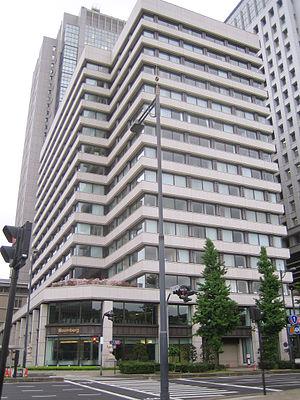
Nippon Yusen Kaisha est une entreprise de transport maritime japonaise, basé à Tokyo. Elle fait partie du keiretsu Mitsubishi.